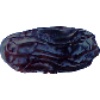
Label: Dates 1